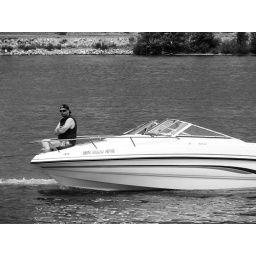
his expression is similar to that there dog in a boat a few pictures up...